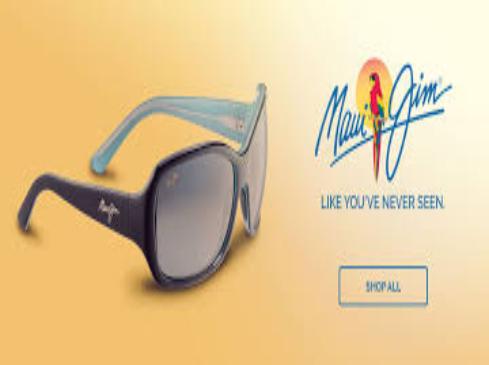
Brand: maui jim
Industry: Clothes